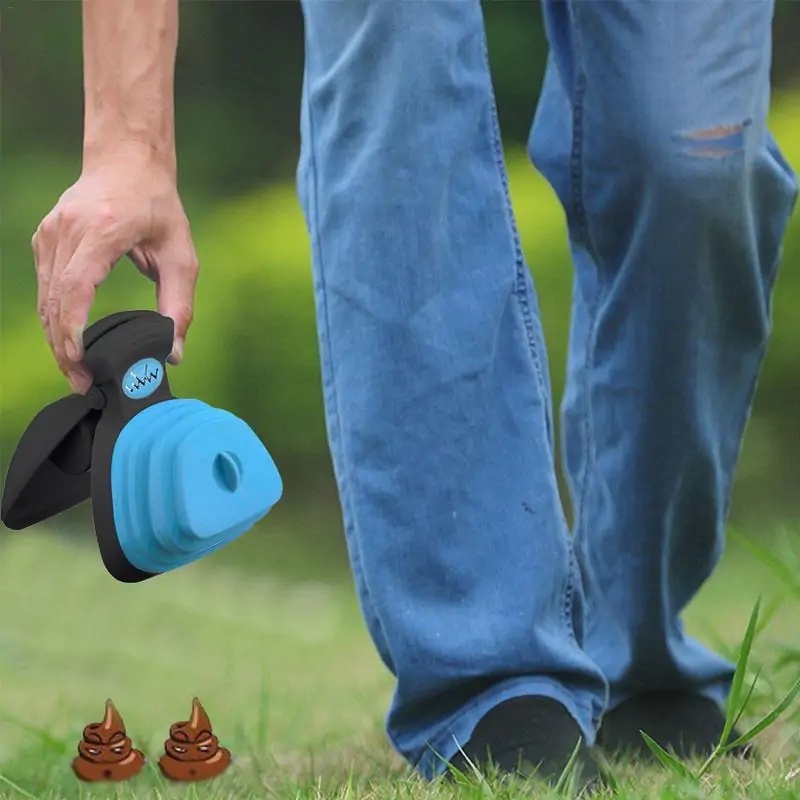
Pet Travel Pooper
Say Goodbye to Messy Trips with the Pet Travel Pooper Traveling with your pet has never been easier or cleaner. The Pet Travel Pooper is designed to keep your journeys mess-free and enjoyable. No more dealing with the hassle of finding a suitable place for your pet to relieve themselves. This compact and easy-to-use device ensures that your pet's waste is collected efficiently, leaving you stress-free and focused on enjoying your trip. Keep Your Car Clean and Odor-Free With the Pet Travel Pooper, you no longer have to worry about unpleasant smells or accidental spills in your car. This innovative product features a leak-proof design that securely contains waste, preventing any odors from escaping. Whether you're on a short trip to the park or a long road trip, the Pet Travel Pooper ensures your vehicle stays clean and fresh, making every journey a pleasant experience. Easy to Use for You and Comfortable for Your Pet The Pet Travel Pooper is designed with both you and your pet in mind. Its user-friendly design makes it simple to operate, while its comfortable fit ensures your pet remains relaxed and happy. With just a few quick steps, you can easily clean up after your pet without any fuss, allowing you to focus on spending quality time together during your travels. Perfect for Any Adventure Whether you're heading to the beach, the mountains, or just around the neighborhood, the Pet Travel Pooper is the perfect companion for any adventure. Its portable and lightweight design makes it easy to carry, while its durable construction ensures it can handle any terrain. Never let the fear of pet messes hold you back from exploring new places with your furry friend. The Pet Travel Pooper has got you covered. Product Description: Size: About 13x10.5x5.5 cm / 5.12 * 4.13 * 2.17 inches Weight: 130 grams Features: Hygienic, practical, and portable Packing List: 1 x Portable Bathroom Picker 1 Roll of Garbage Bags
Brand: Store at your Step
Category: Animals & Pet Supplies > Pet Supplies > Pet Waste Disposal Systems & Tools